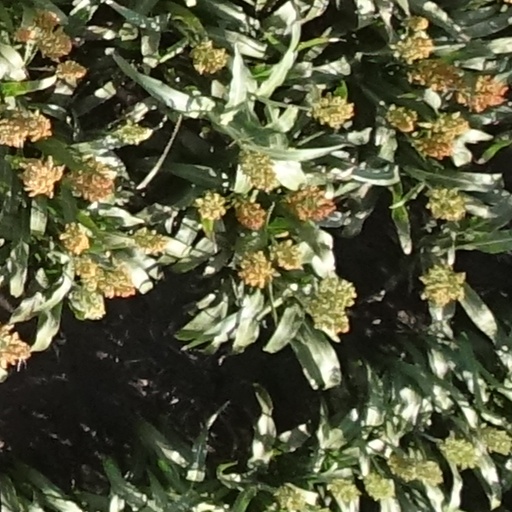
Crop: sorghum